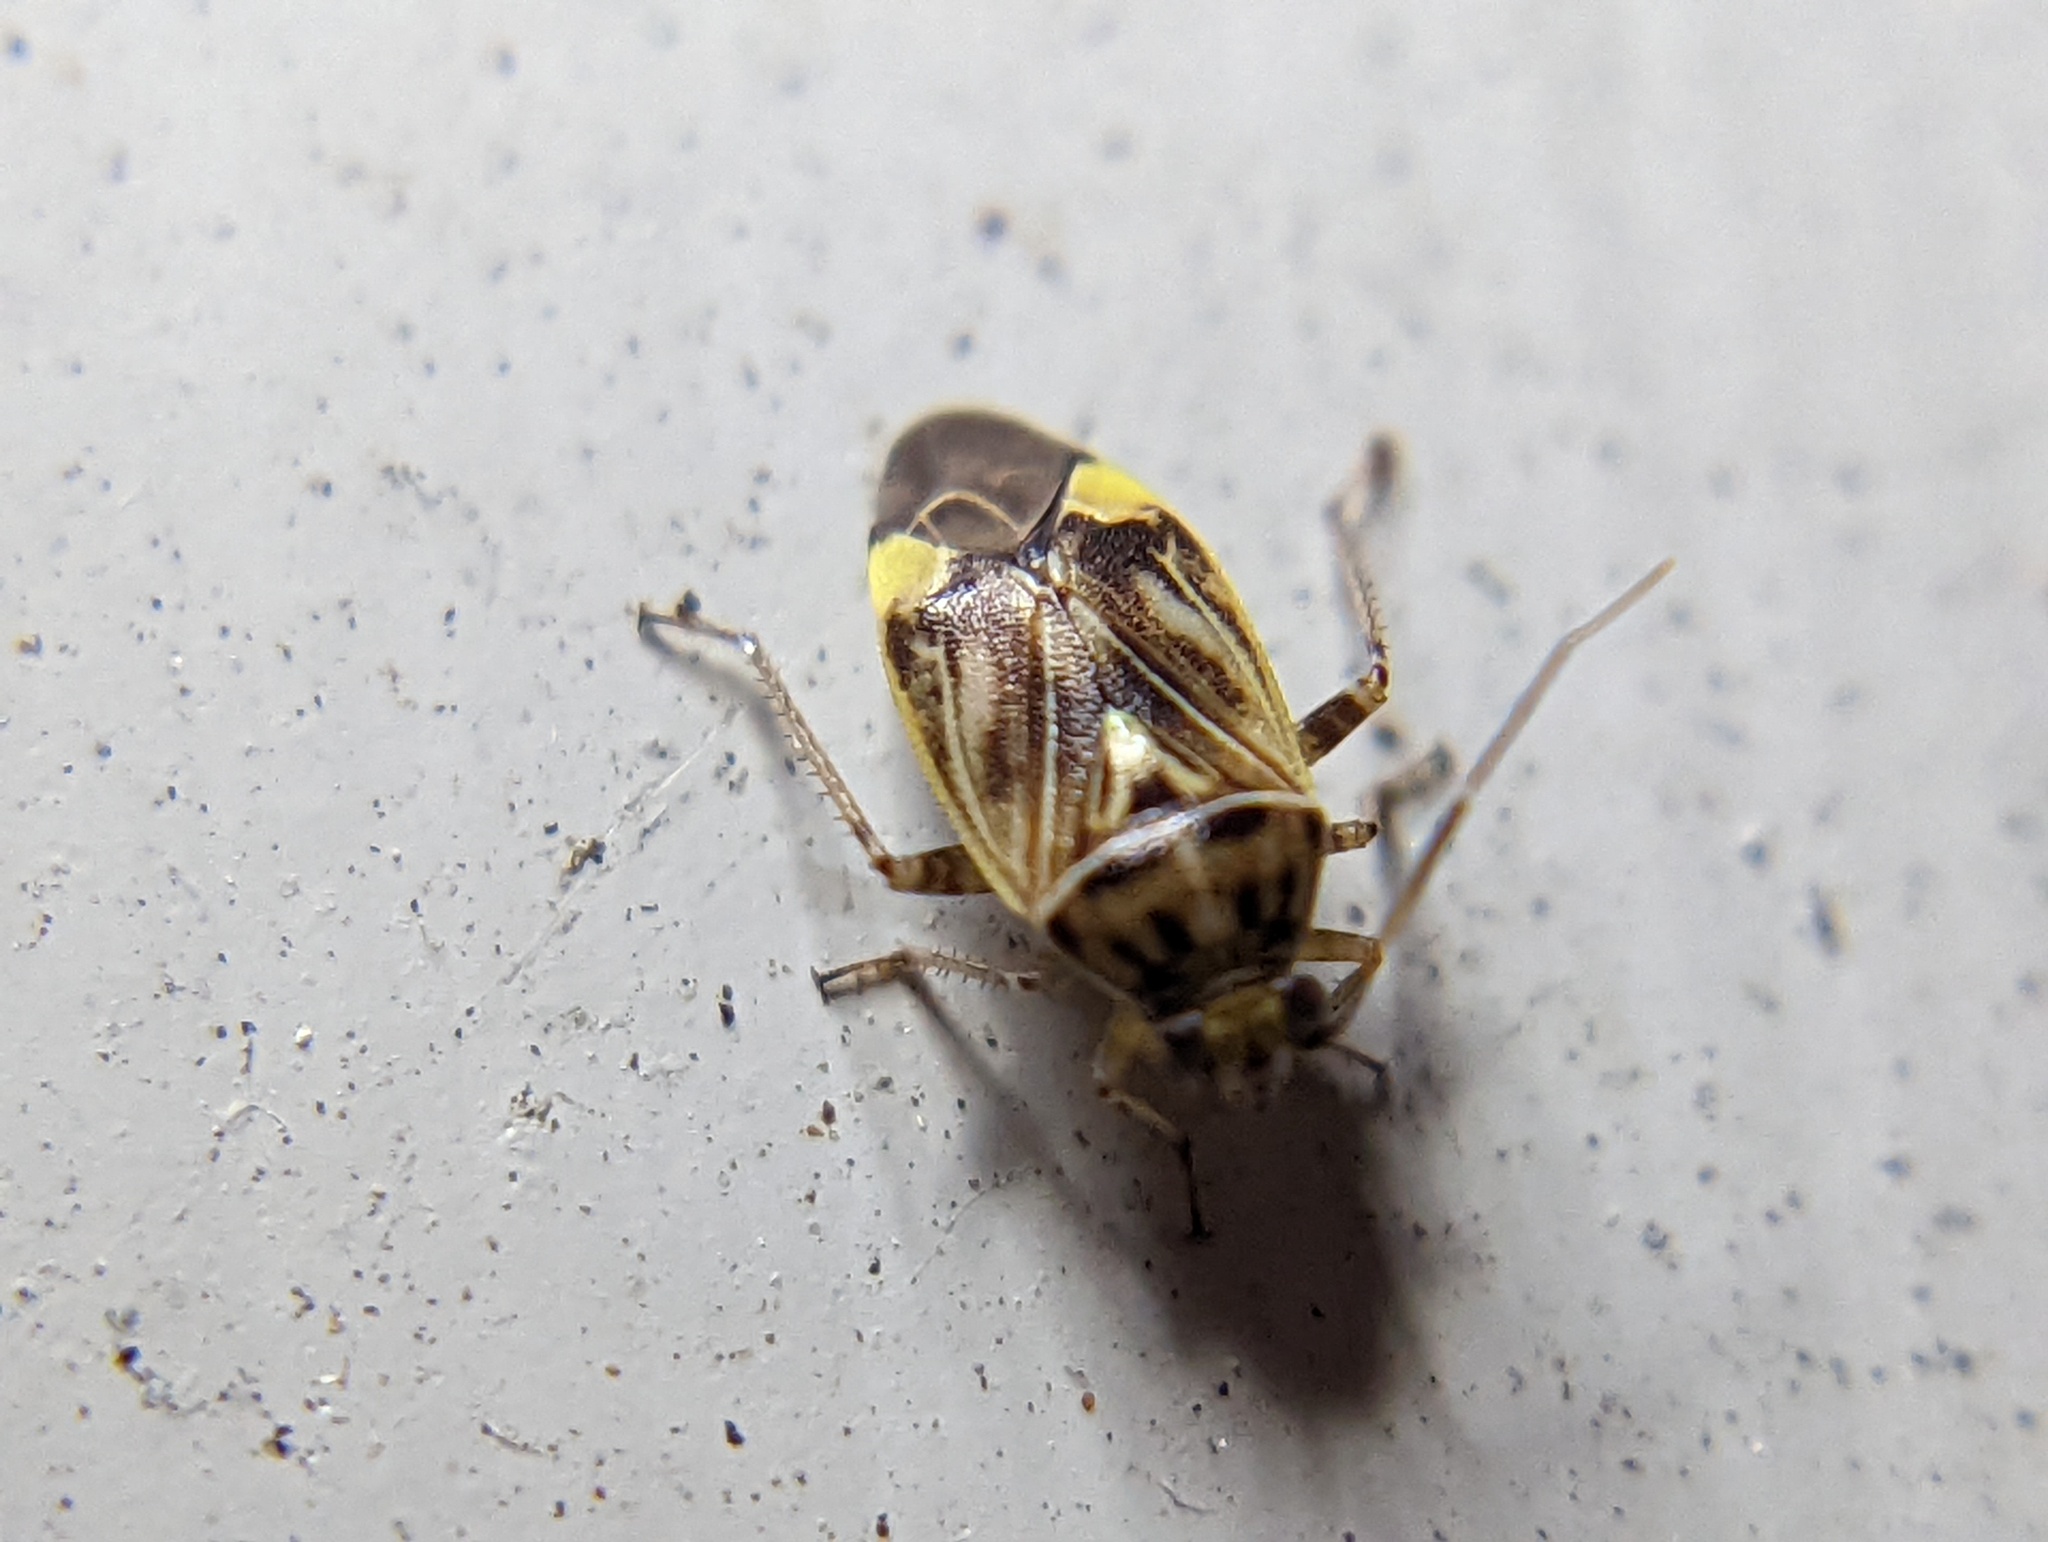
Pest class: lygus_bug